Archibald Hamilton, 9th Duke of Hamilton

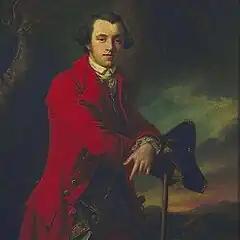
Archibald Hamilton, 9th Duke of Hamilton

Archibald Hamilton, 9th Duke of Hamilton and 6th Duke of Brandon (15 July 1740 – 16 February 1819) was a Scottish peer and politician.